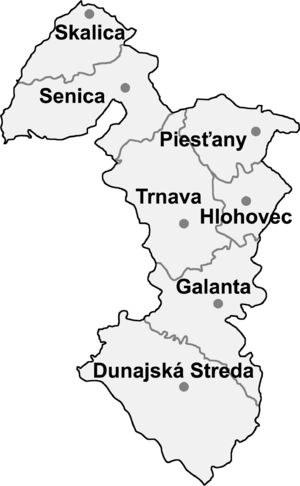
La région de Trnava est une région administrative et une collectivité territoriale de Slovaquie, située dans l'ouest du pays. Jusqu'en 1990, elle faisait partie de la région de Slovaquie occidentale.